Calhoun station

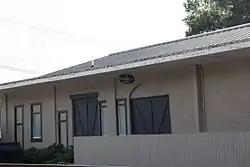

The Calhoun Depot was a railway station of the Western & Atlantic Railroad that was built by the State of Georgia during 1852–53 in Calhoun, Georgia. Unusual for railroads, the Western & Atlantic Railroad was owned and operated by a U.S. state. Calhoun is on its route built from Atlanta, Georgia to Chattanooga, Tennessee. Like other brick or stone depots on the line, the Calhoun Depot was involved in but survived the American Civil War. It was part of the Great Locomotive Chase.